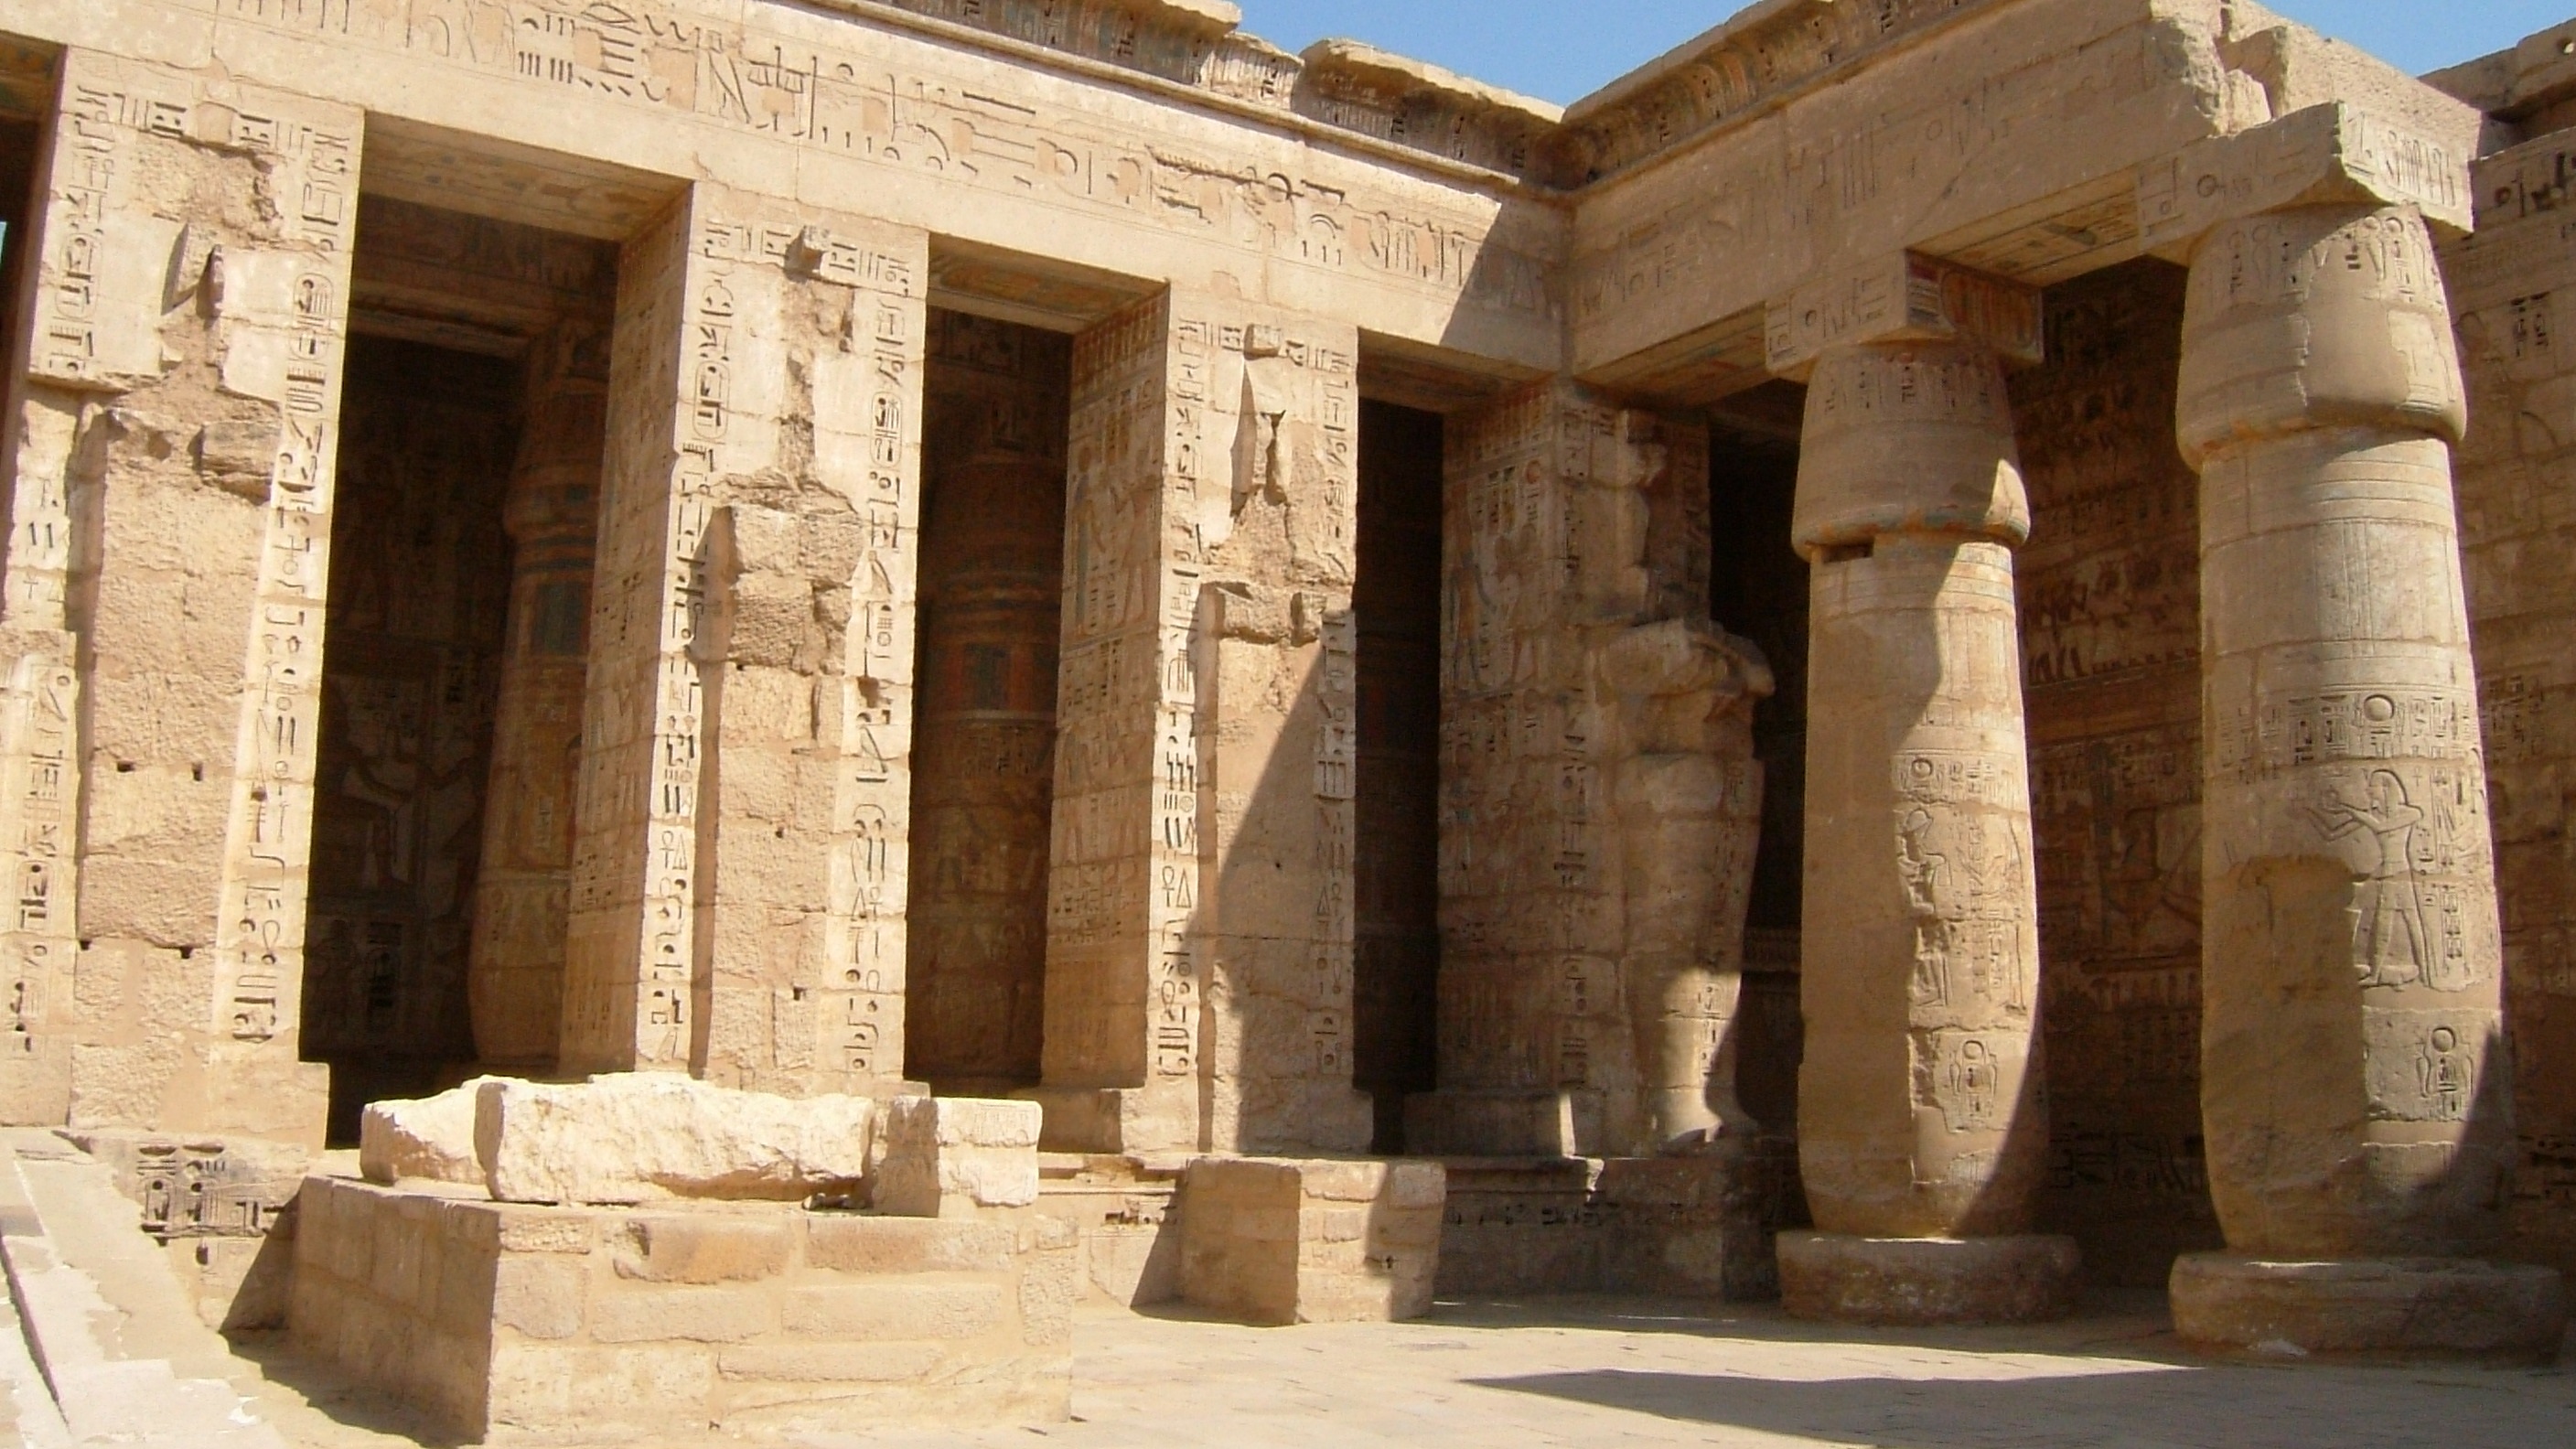
architecture, structure, building, arch, column, place of worship, temple, ruins, history, crypt, archaeological site, roman temple, historic site, habu temple, hall of columns, luxor temple, ancient history, egyptian temple, ancient roman architecture, ancient greek temple, caravanserai